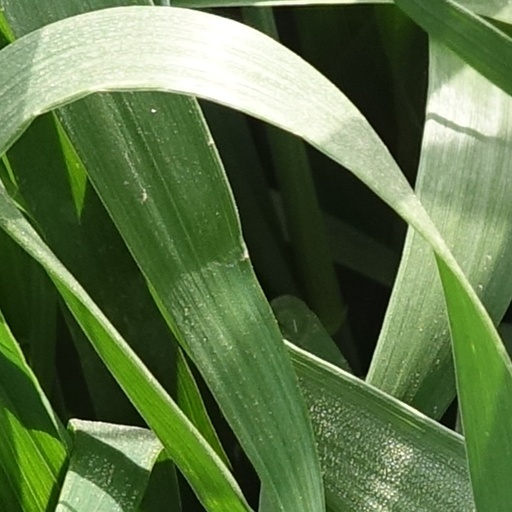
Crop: wheat